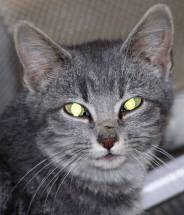
Label: cats